Chien-Shiung Wu

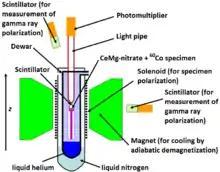
Schematic illustration of the Wu experiment

At Columbia, Wu knew the Chinese-born theoretical physicist Tsung-Dao Lee personally. In the mid-1950s, Lee and another Chinese theoretical physicist, Chen Ning Yang, grew to question a hypothetical law of elementary particle physics, the "law of conservation of parity". One example highlighting the problem was the puzzle of the theta and tau particles, two apparently differently charged, strange mesons. They were so similar that they would ordinarily be considered to be the same particle, but different decay modes resulting in two different parity states were observed, suggesting that and were different particles, if parity is conserved: